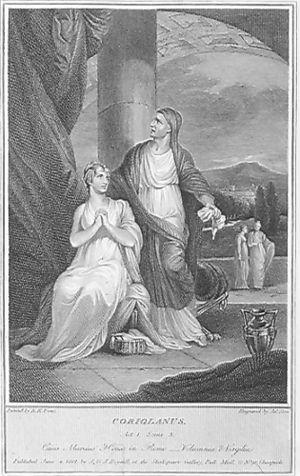
La Boydell Shakespeare Gallery est une entreprise éditoriale et une galerie d'art fondée en novembre 1786 par le graveur et marchand d'estampes John Boydell qui souhaitait développer une école anglaise de peinture d'histoire. Boydell avait entrepris de produire une édition illustrée des œuvres complètes de William Shakespeare, mais la galerie d’exposition londonienne qui exposait les projets originaux s’avéra le volet le plus populaire de toute l’entreprise.
Coriolan est une tragédie de William Shakespeare, créée en 1607 et publiée pour la première fois en 1623. Elle s'inspire de la vie de Coriolan, figure légendaire des débuts de la république romaine. Elle fait partie d'une série d’œuvres dont le sujet est tiré de l'histoire romaine comme Le Viol de Lucrèce, Titus Andronicus, Jules César et Antoine et Cléopâtre.